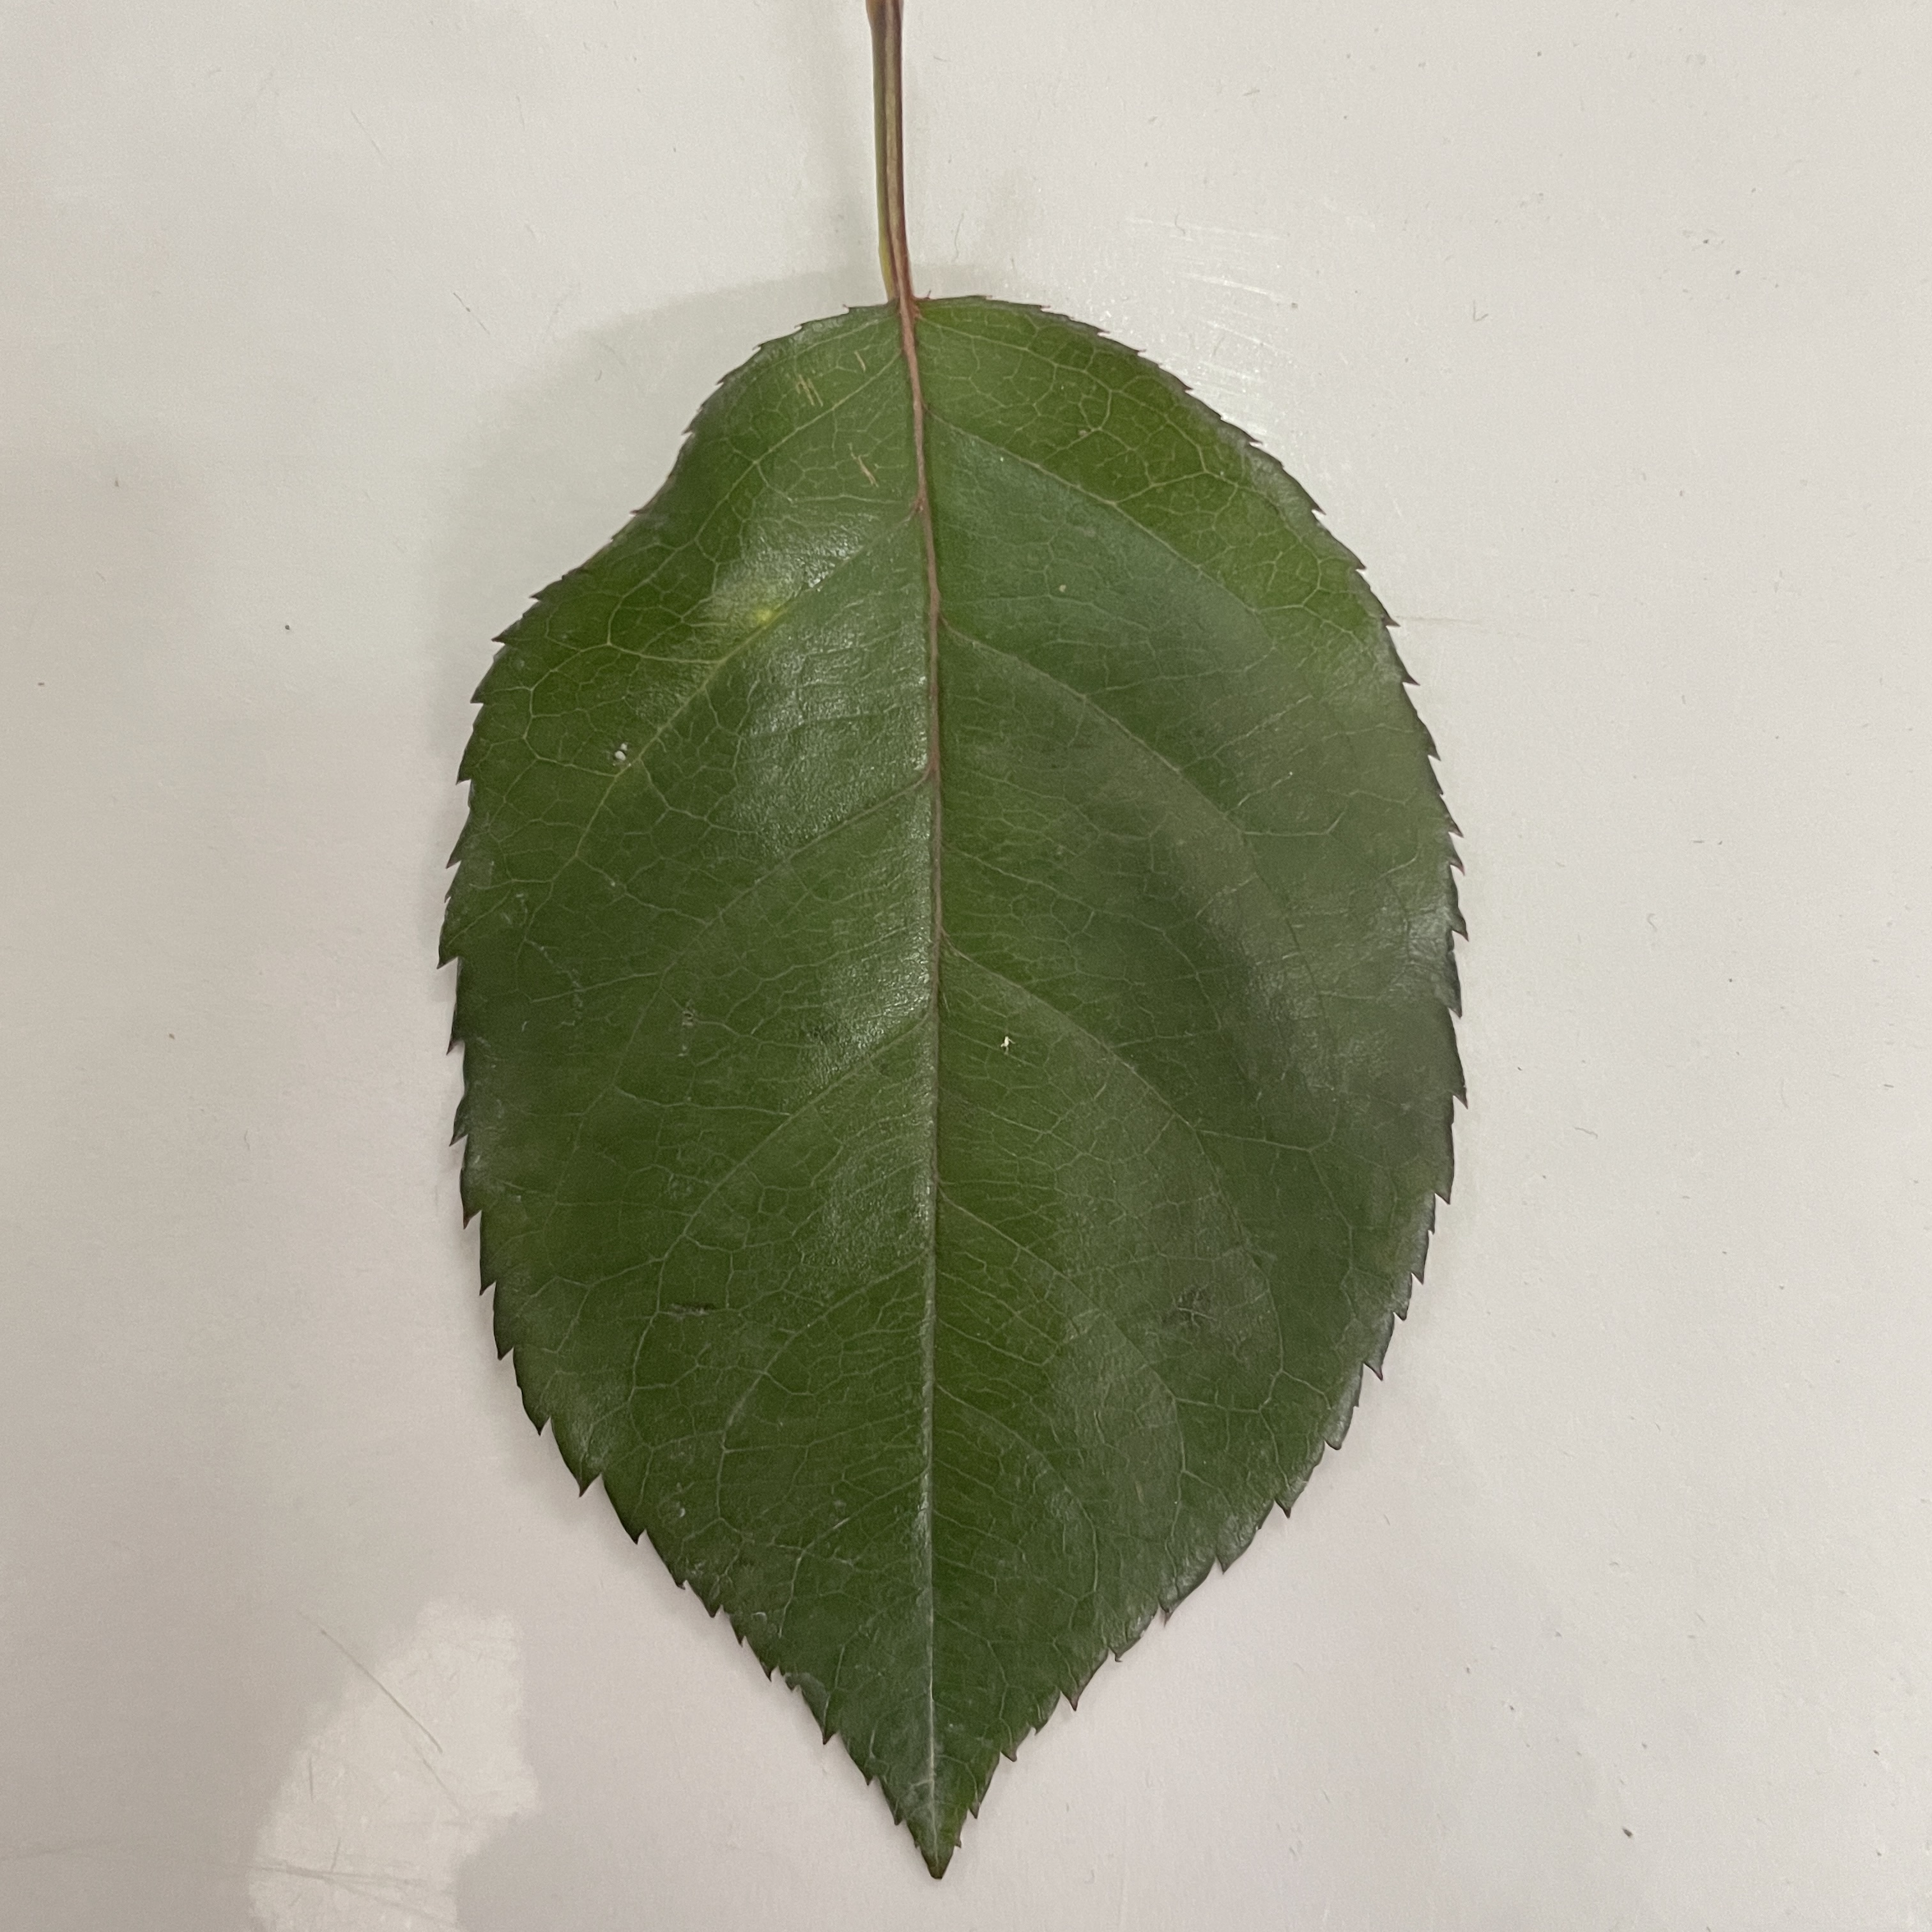
Label: Healthy Leaf